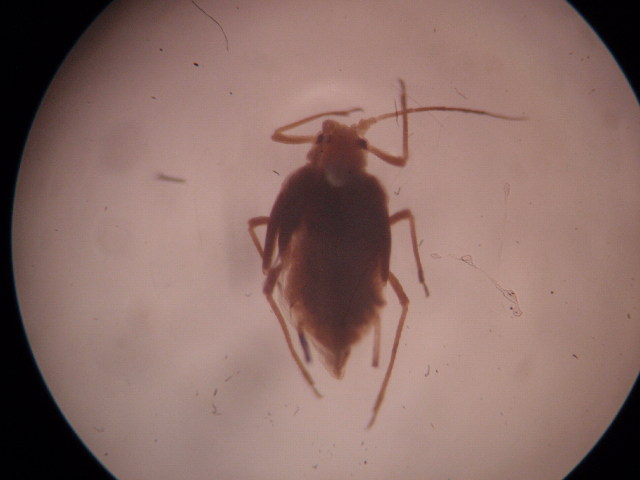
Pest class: green_peach_aphid